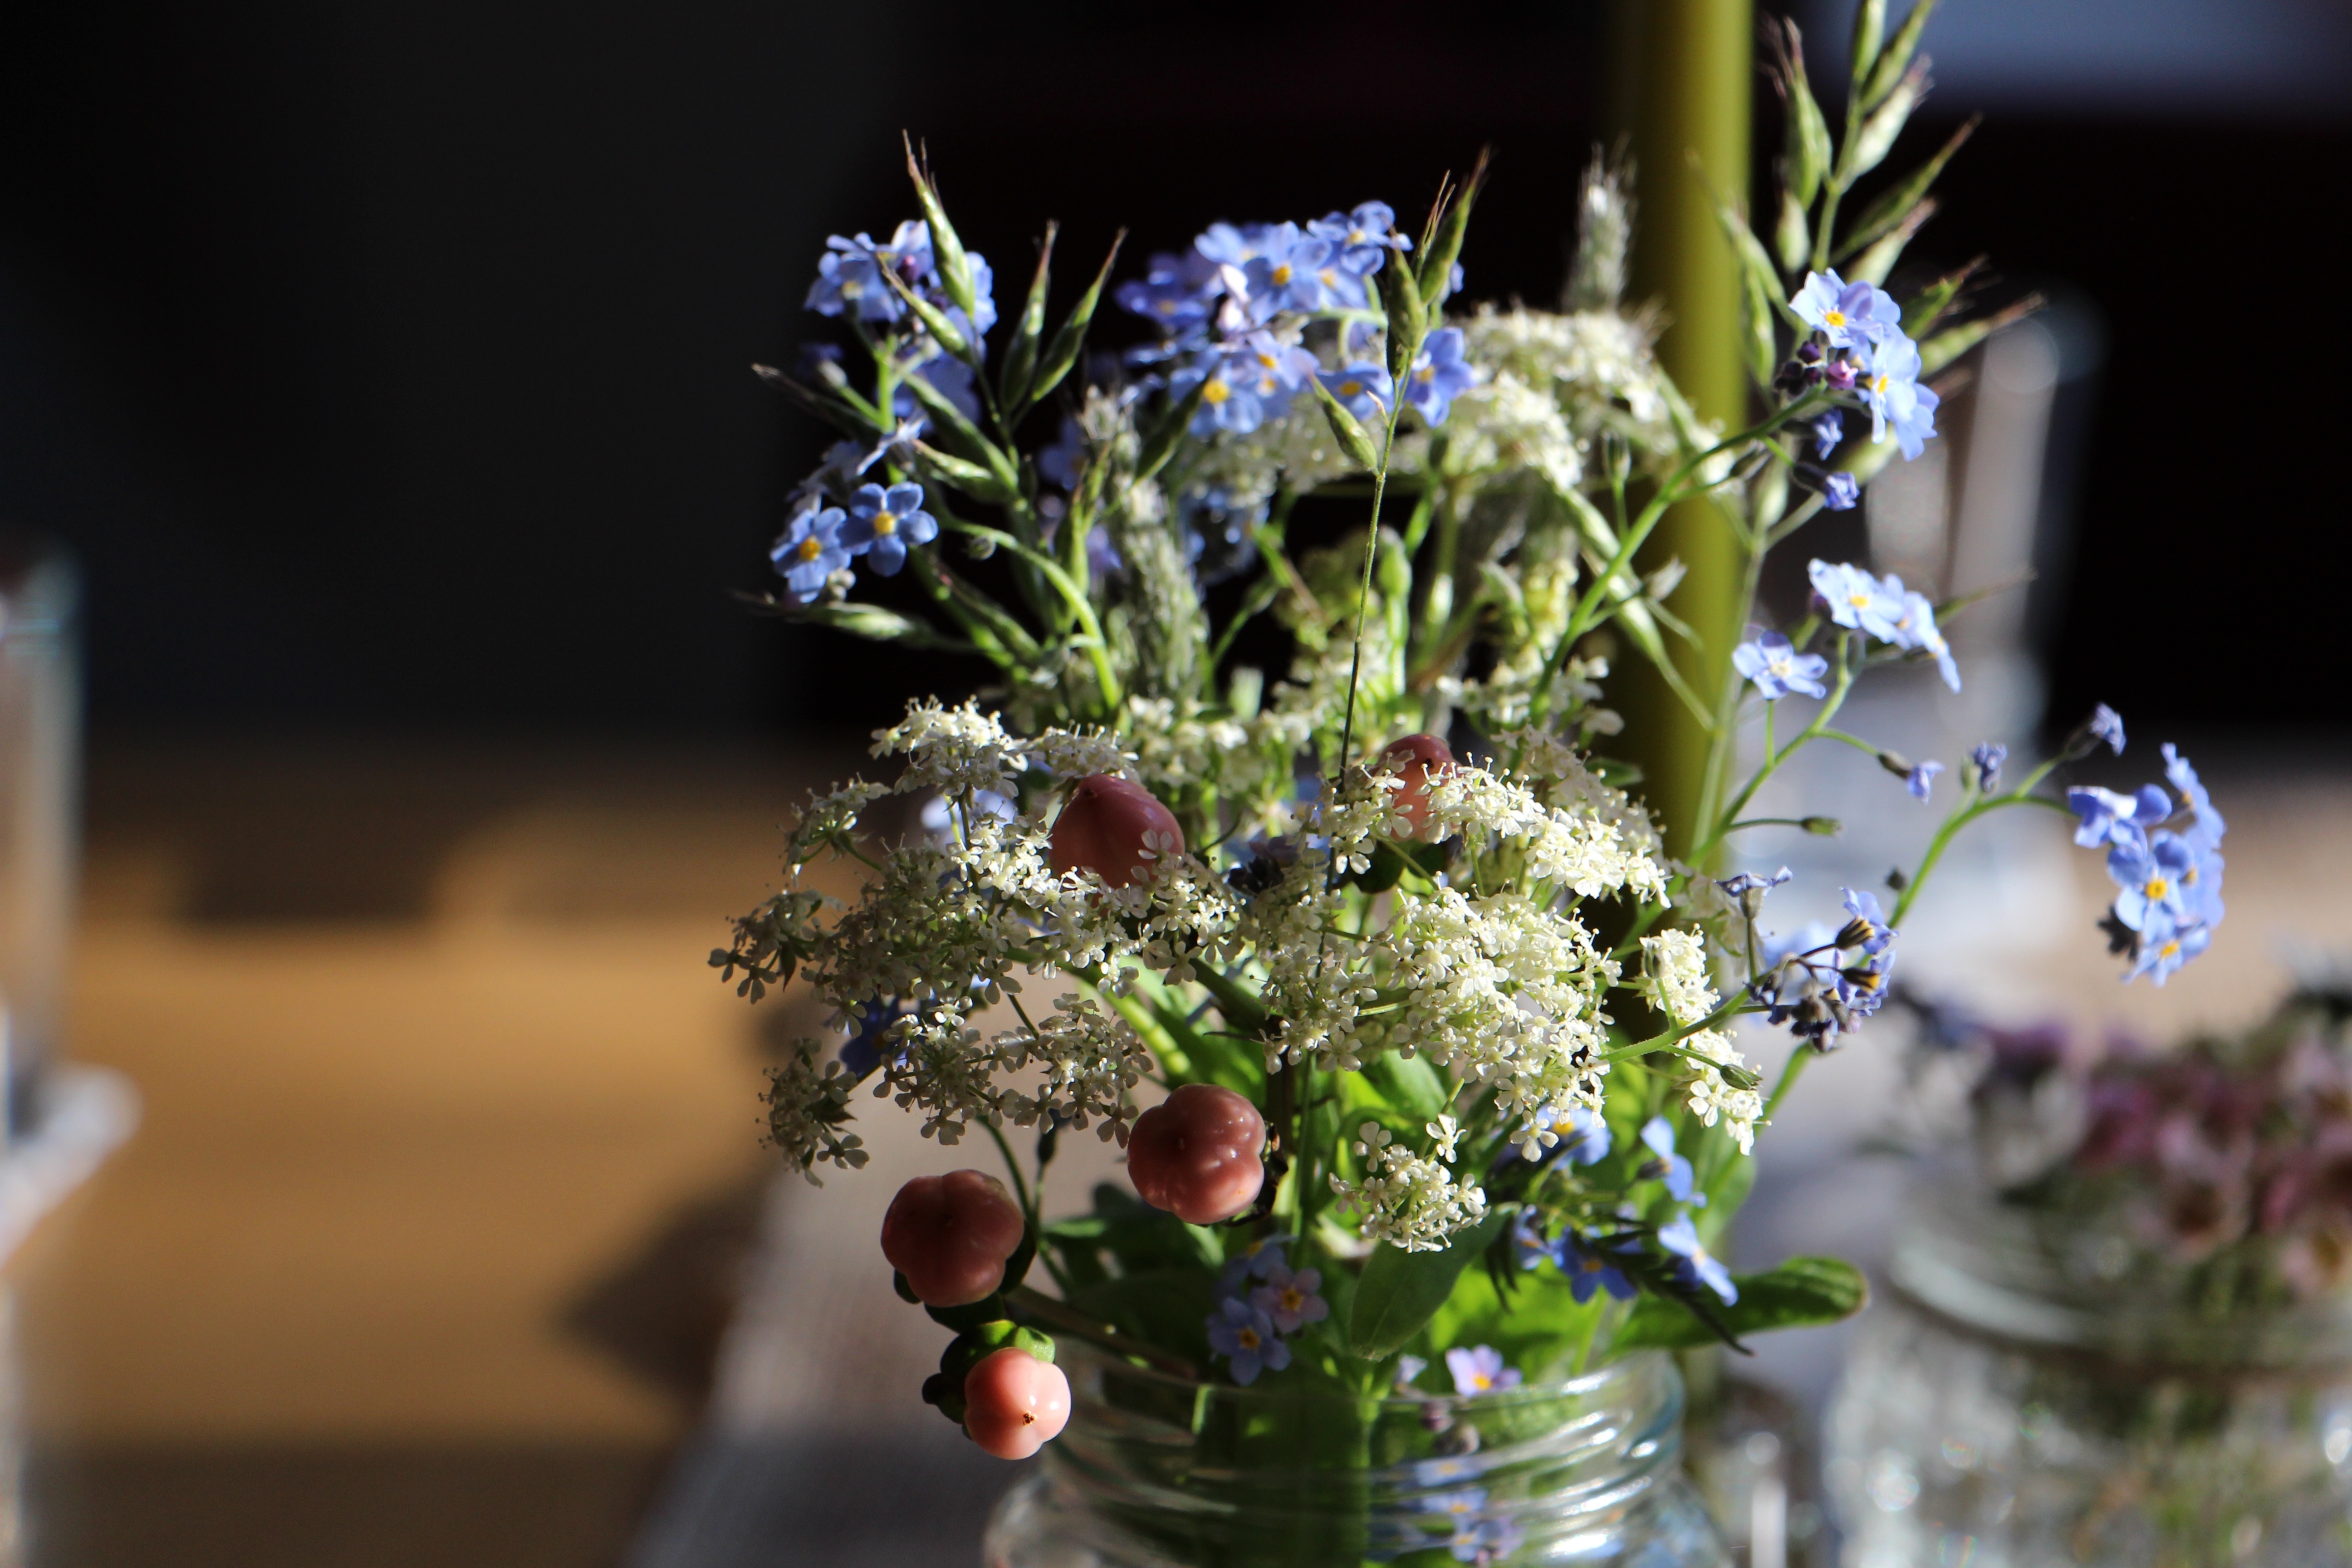
plant, flower, spring, close, wedding, flora, deco, ceremony, floristry, retail, flower bouquet, floral design, centrepiece, flower arranging